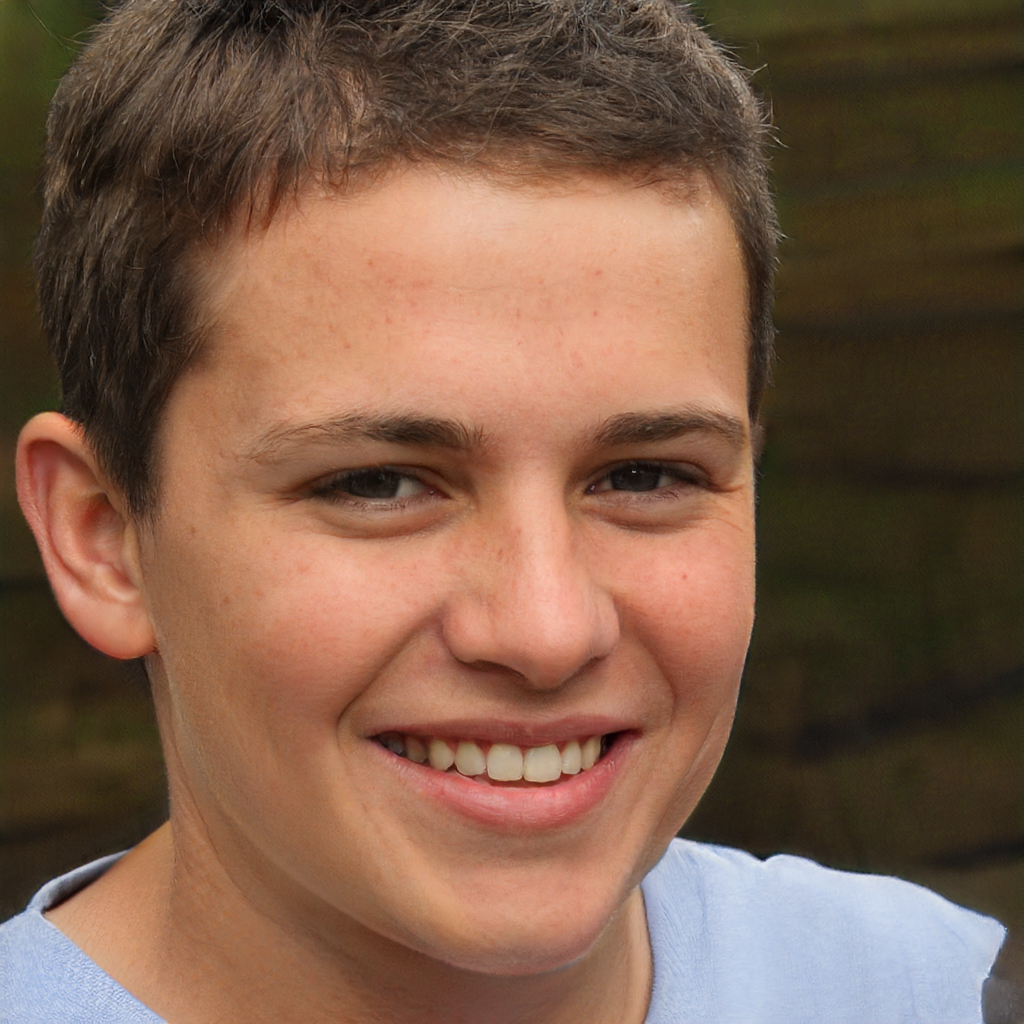
Label: Colored